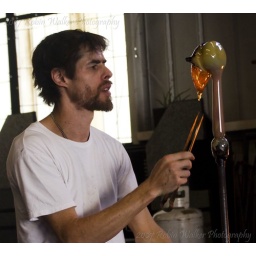
After liquifying it in the glory hole, Josh shapes the base of the bubbler while the glass is still hot.